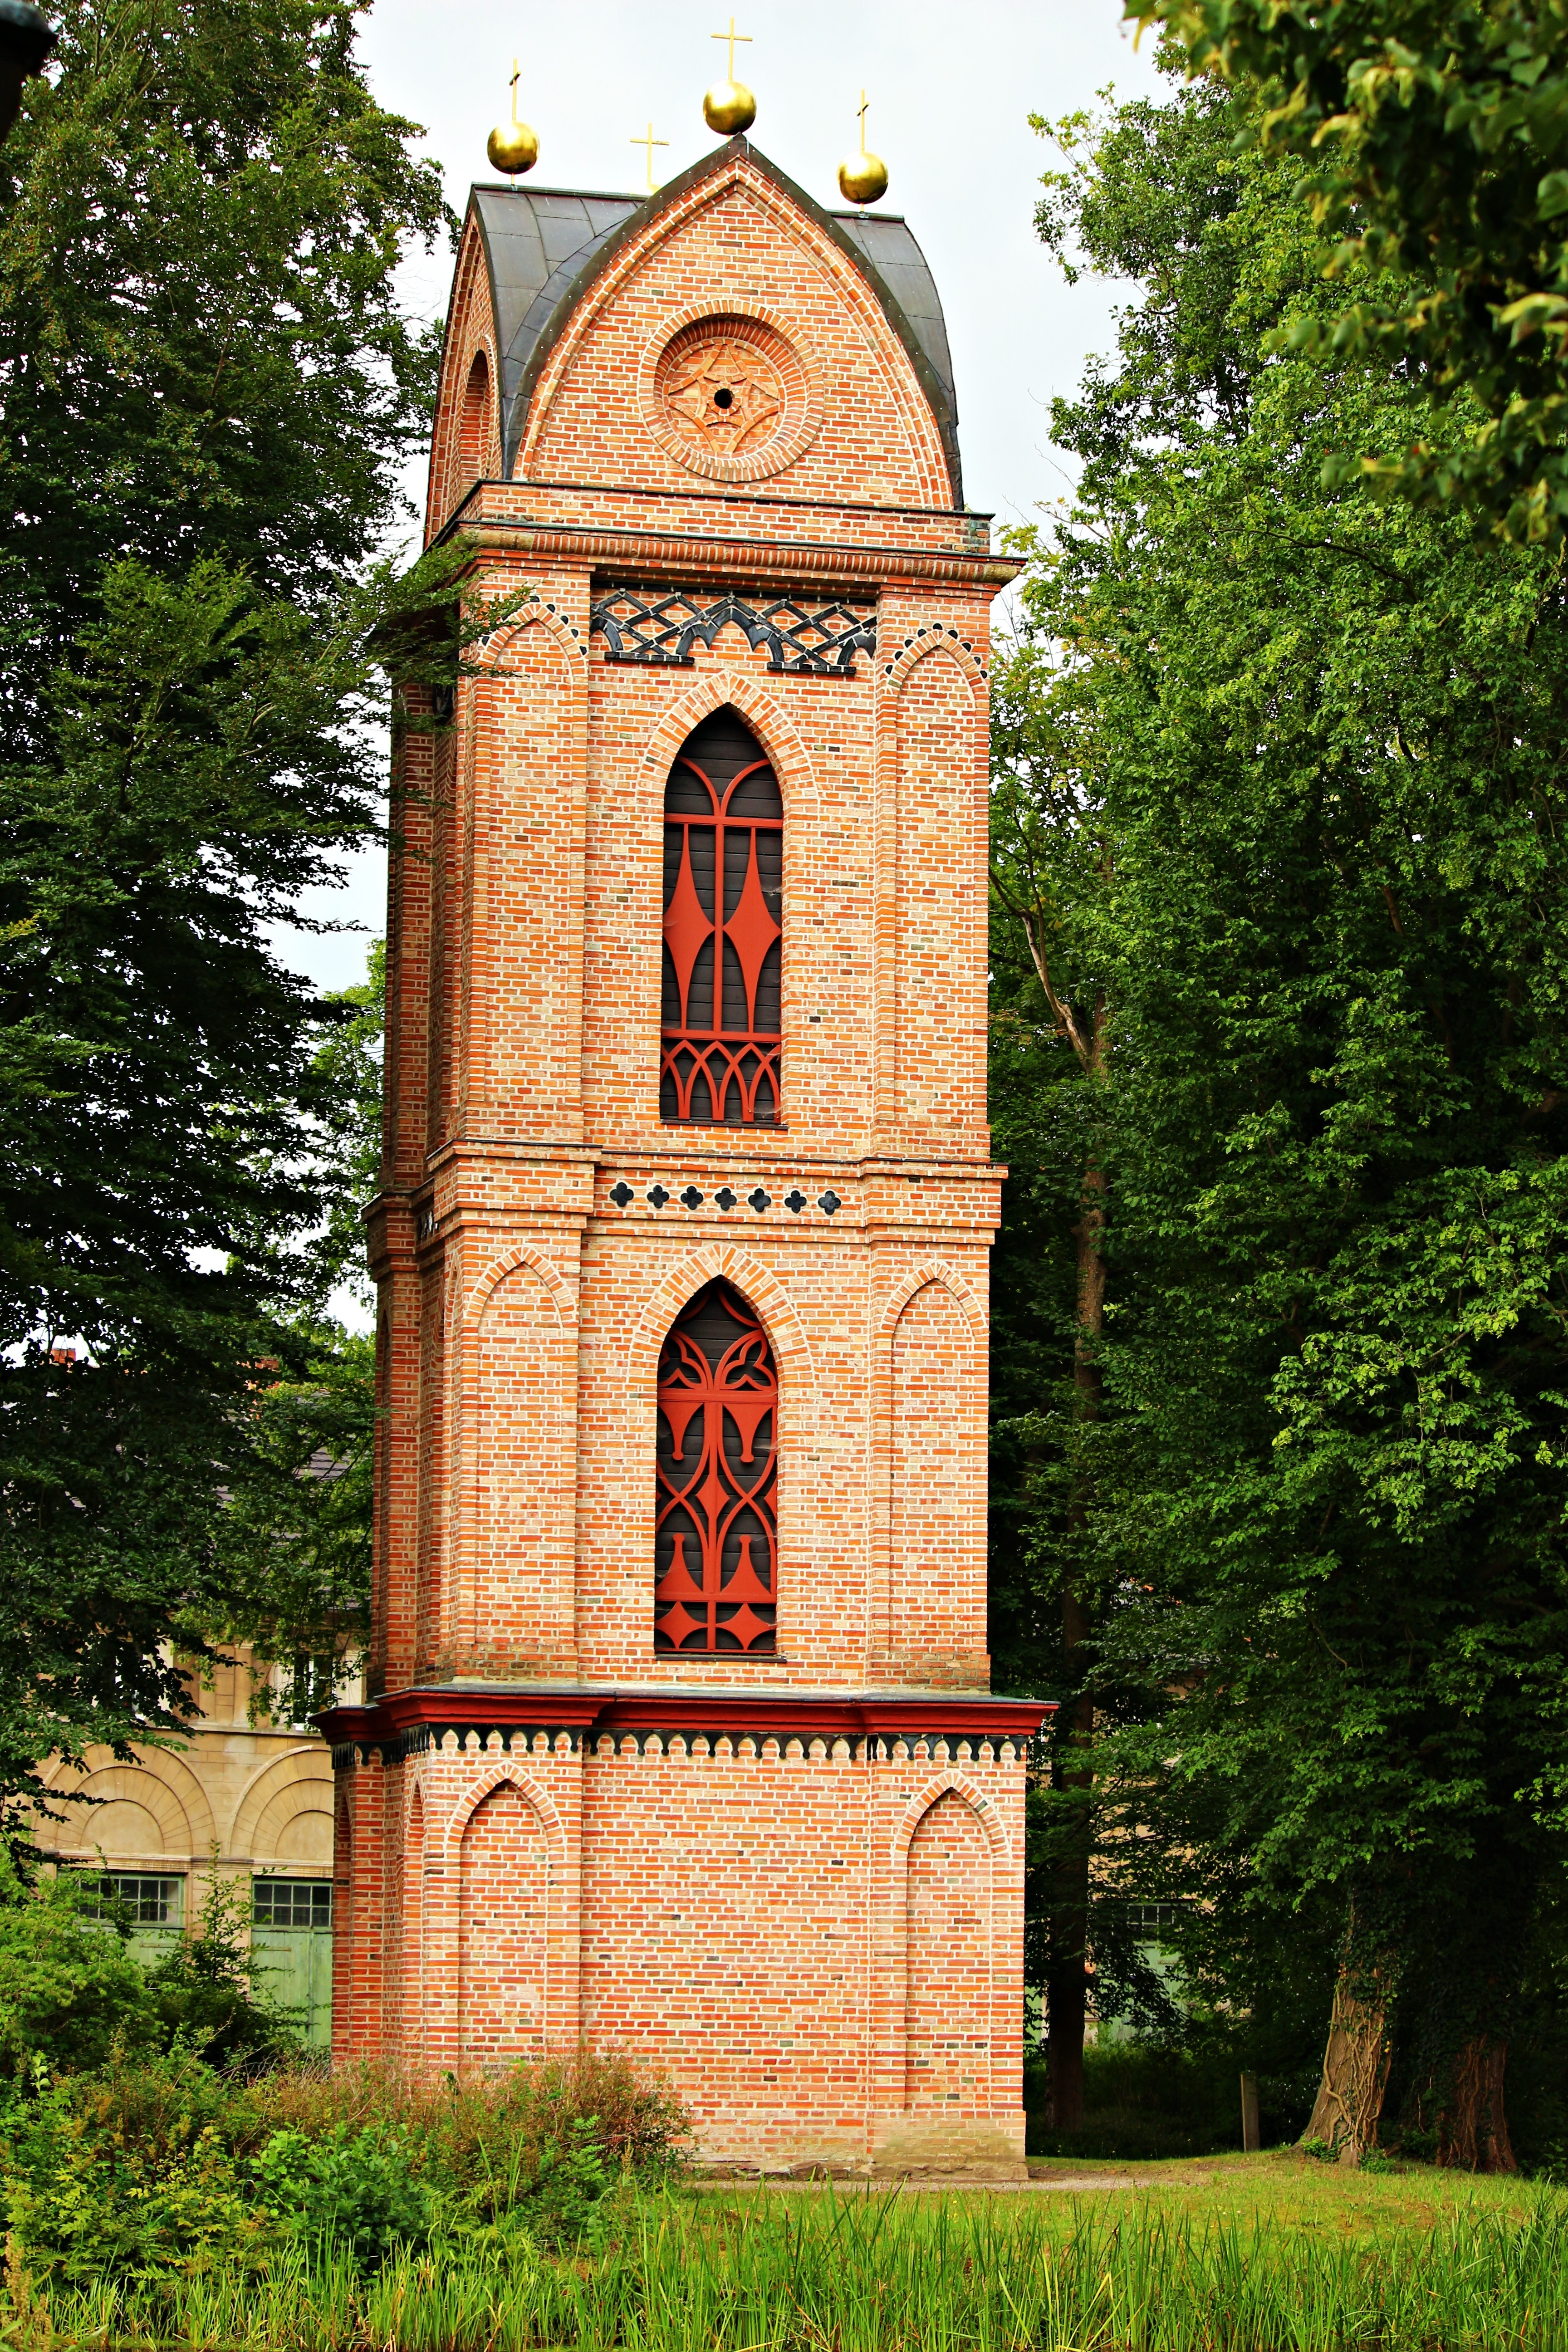
building, tower, church, chapel, old building, brick, place of worship, clock tower, bell tower, places of interest, steeple, shrine, castle park, ludwigslust parchim